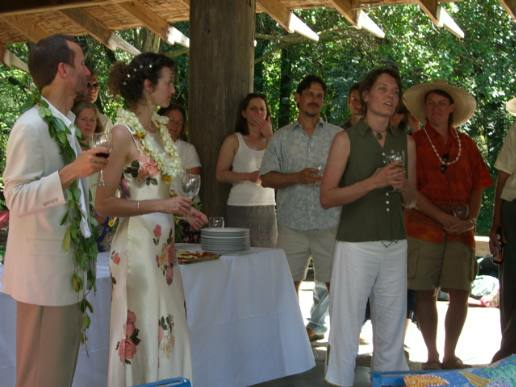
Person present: Yes